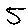
Label: 5